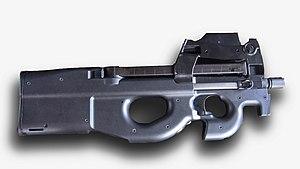
Le pistolet-mitrailleur, aussi appelé mitraillette, est une arme à feu individuelle à tir automatique utilisant une cartouche de pistolet.
Les forces terrestres libanaises sont la composante terrestre des forces armées libanaises, c'est-à-dire la composante de l'armée libanaise combattant principalement au sol.